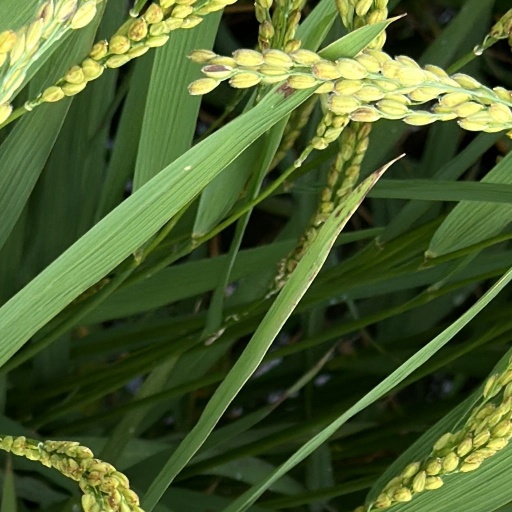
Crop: rice